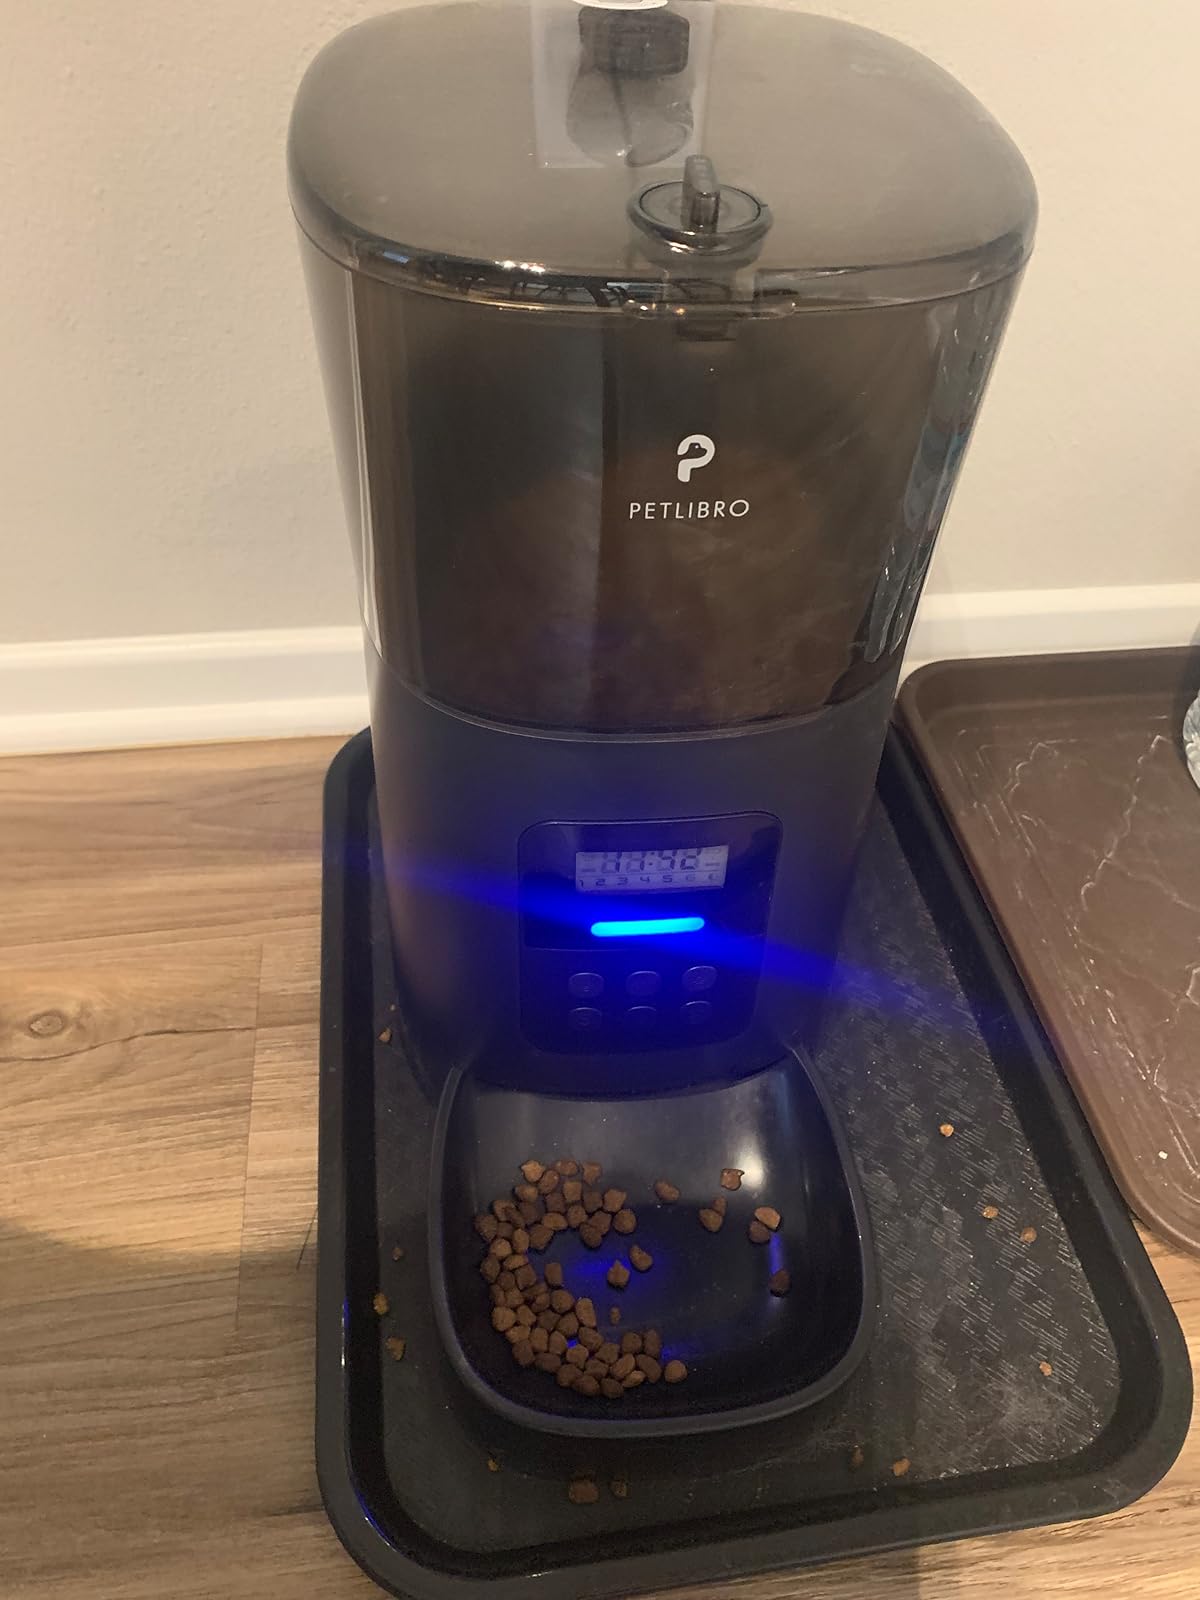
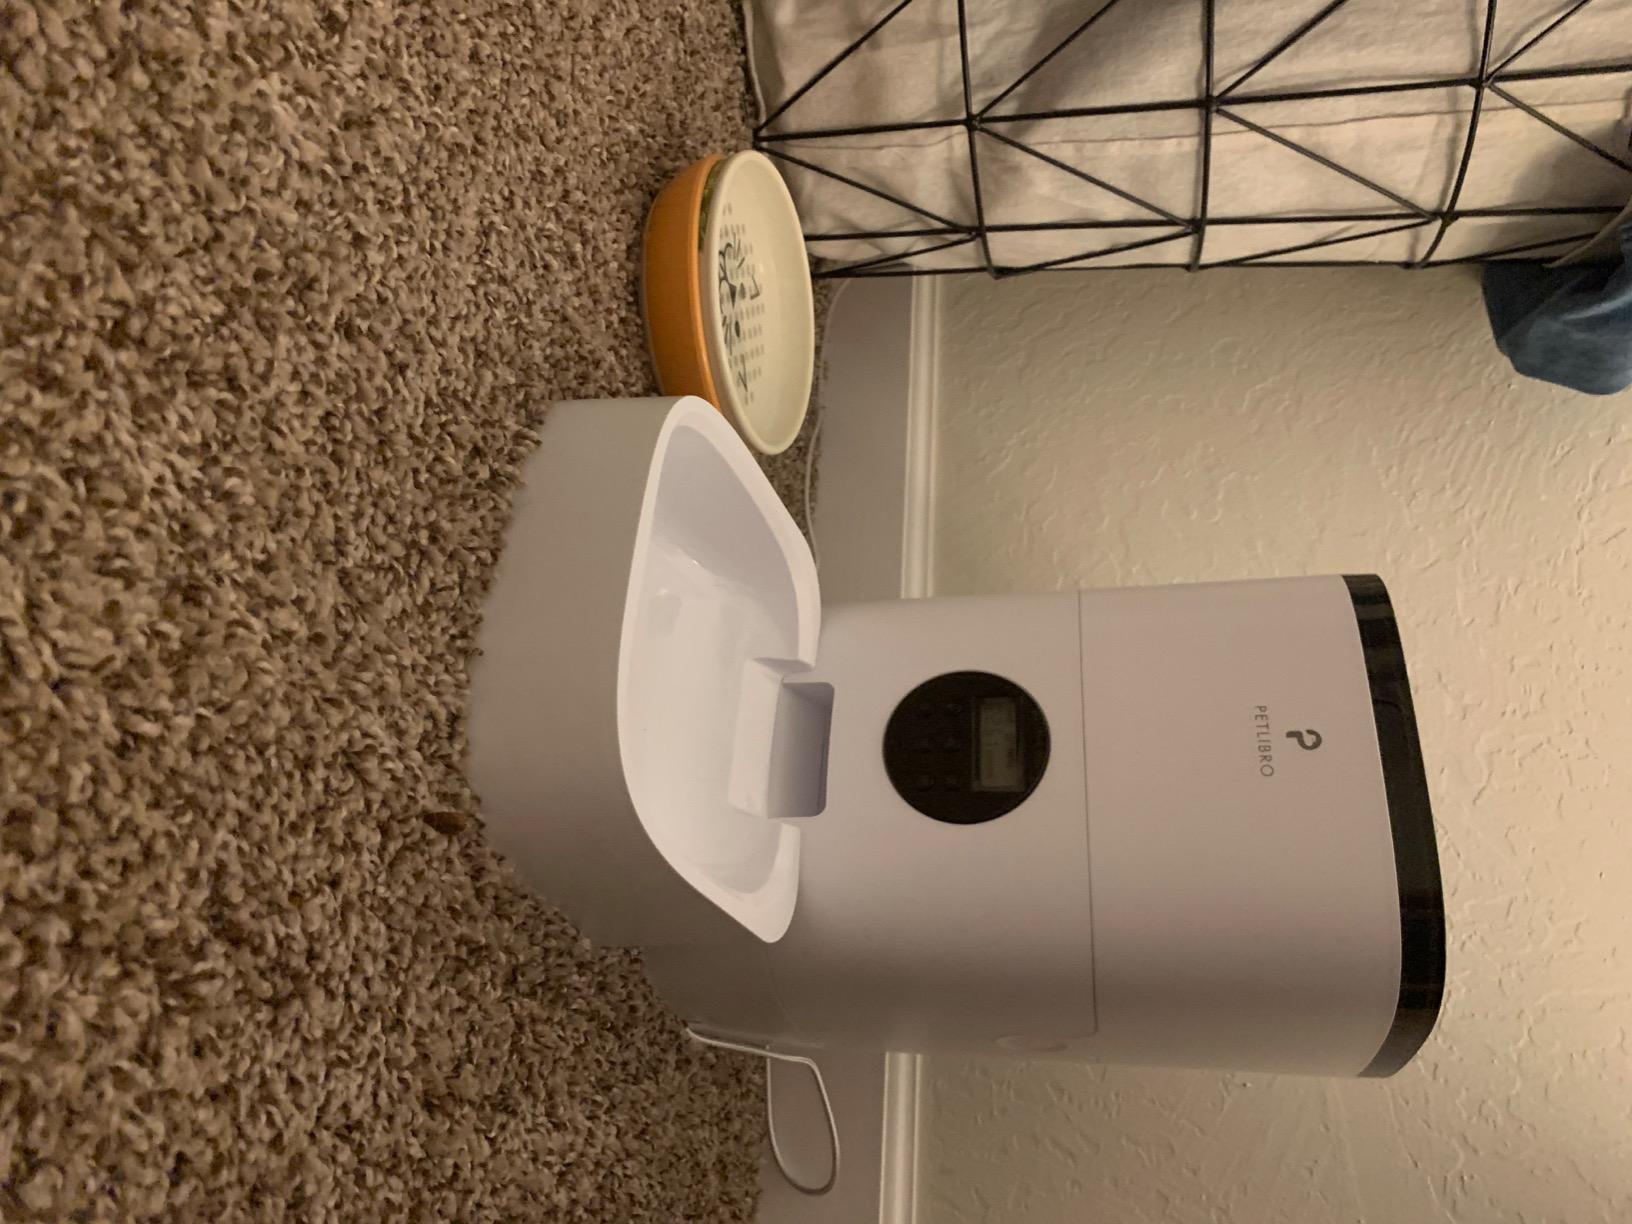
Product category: items_feeder
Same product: no